Ace of Wands (tarot card)

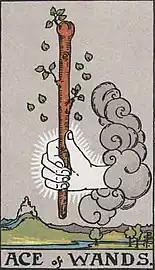
Ace of Wands from the Rider–Waite tarot deck

The Ace of Wands is a tarot card of the Minor Arcana, arcana being Latin for mysteries. The cards of the Minor Arcana are considered to be lesser compared to the Major Arcana because they discuss the minor mysteries of life, less important archetypes. Modern tarot readers interpret the Ace of Wands as a symbol of optimism and invention.